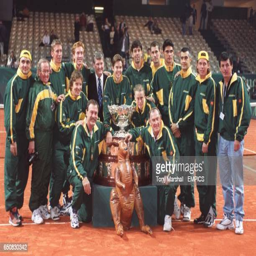
the team with a blowup kangaroo celebrate after beating country in the final